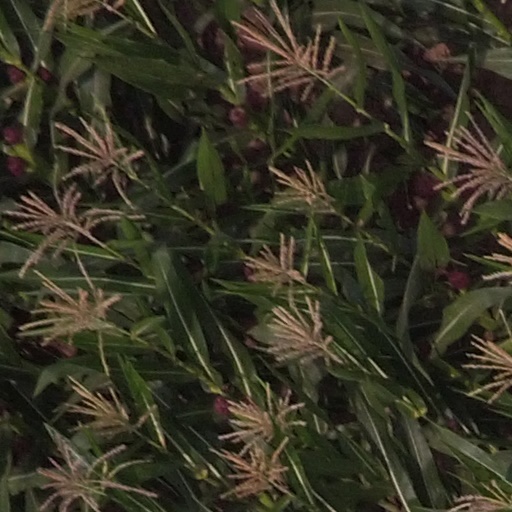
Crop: maize; corn